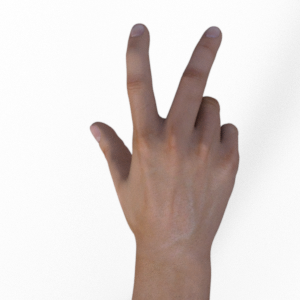
Label: scissors